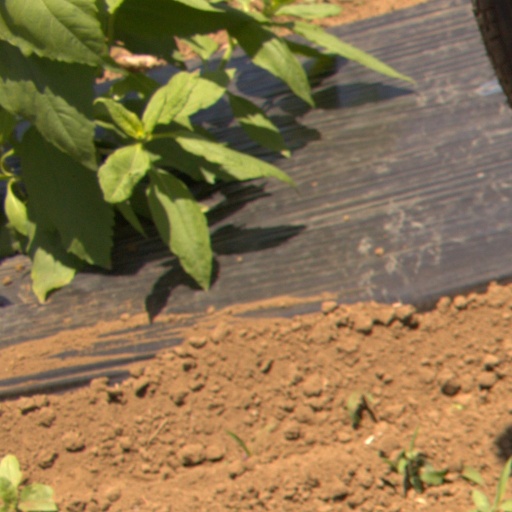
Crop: Jerusalem artichoke